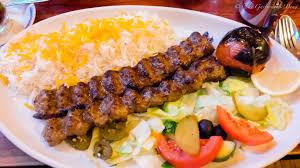
Yemek: kebap